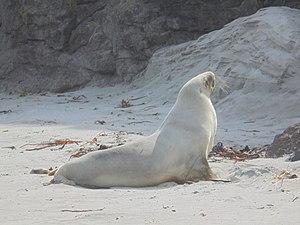
Le lion de mer de Nouvelle-Zélande est une espèce d'otaries, seule du genre Phocarctos.